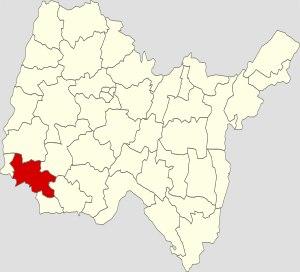
Le canton de Reyrieux est une ancienne division administrative française, située dans le département de l'Ain en région Auvergne-Rhône-Alpes.